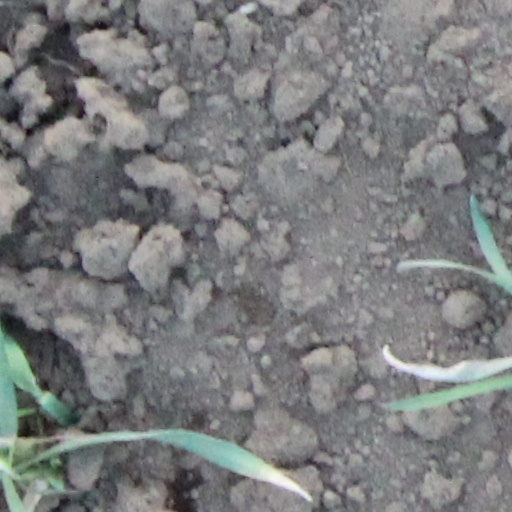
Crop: wheat